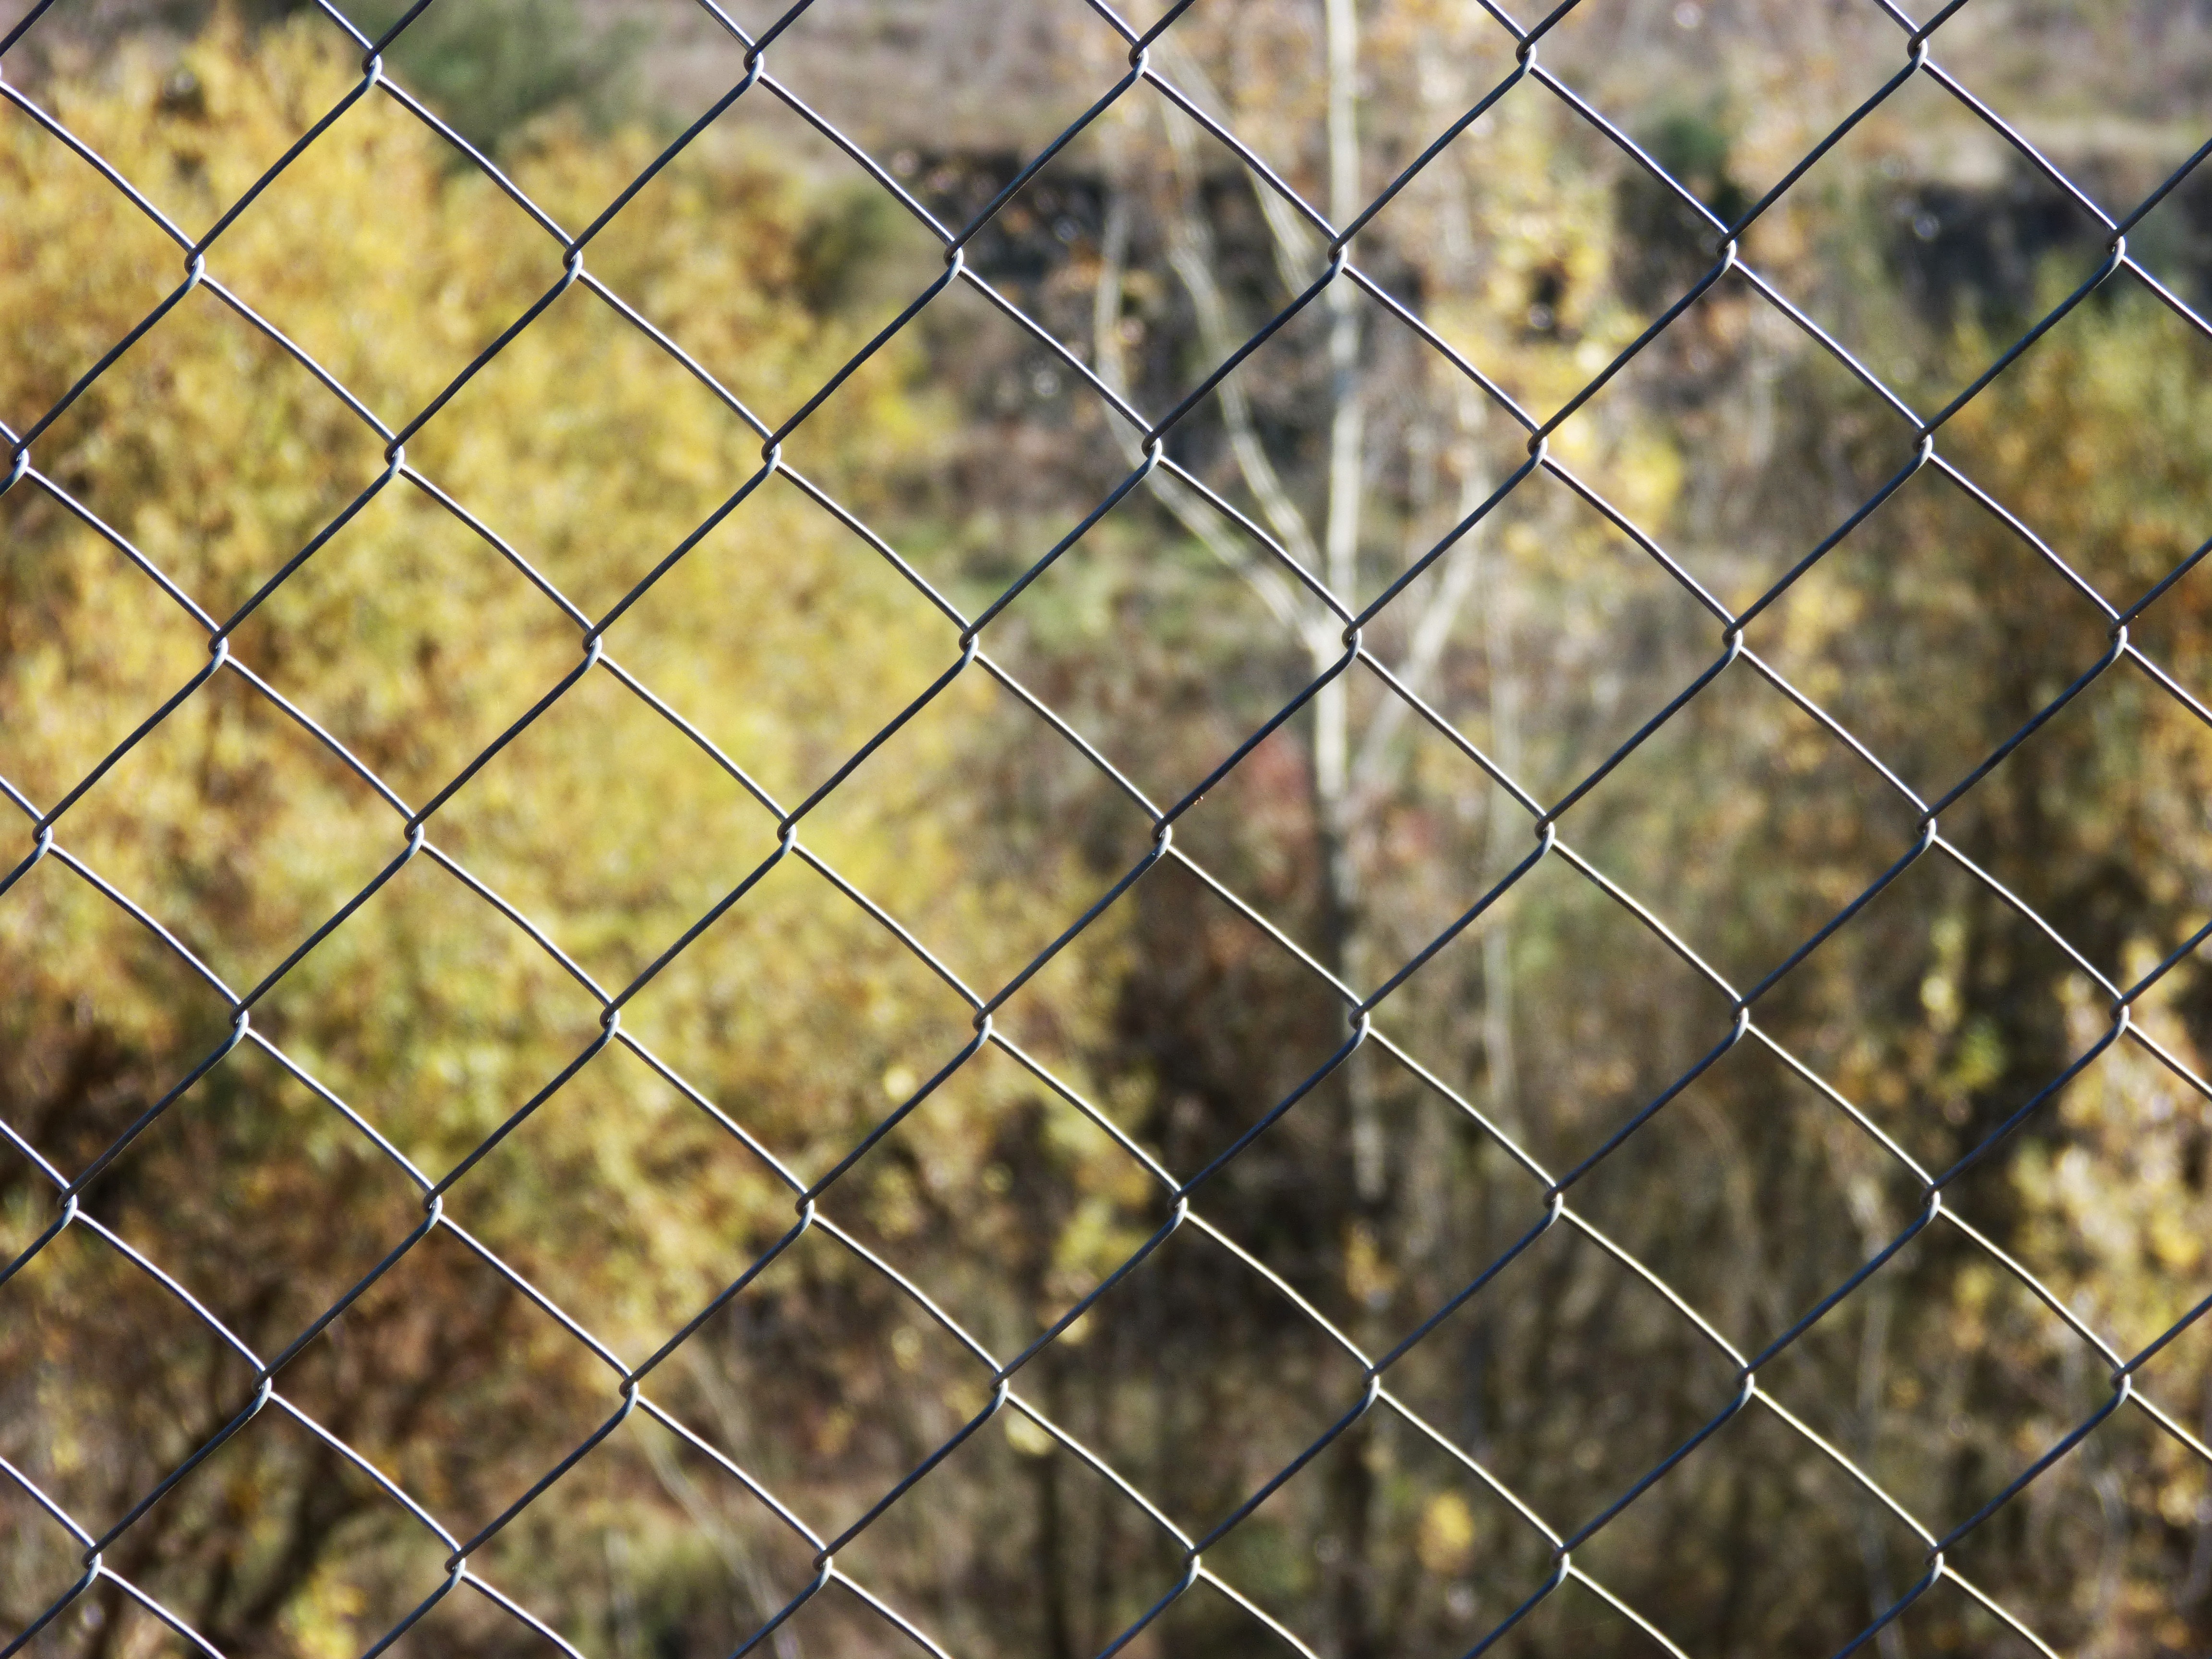
branch, fence, texture, wire, geometry, background, net, outdoor structure, chain link fencing, home fencing